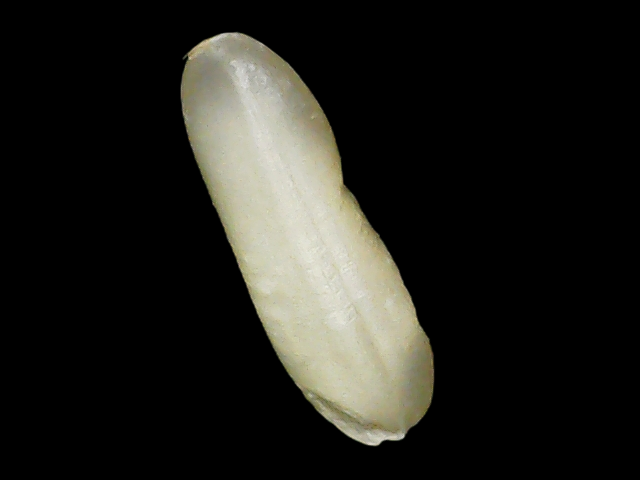
Rice variety: Binadhan24